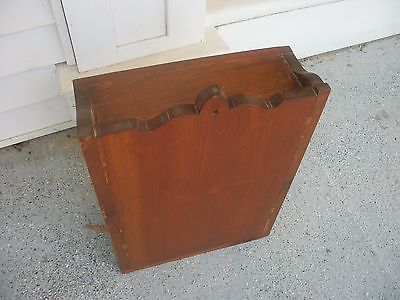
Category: cabinet